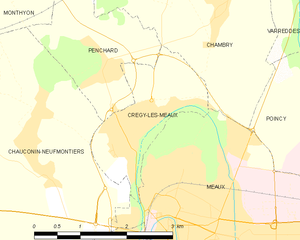
Carte des communes françaises Crégy-lès-Meaux